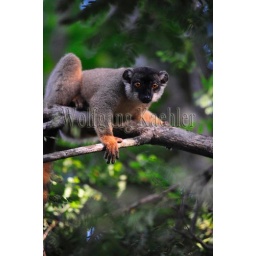
Madagascar, anjajavy, common brown lemur in tree